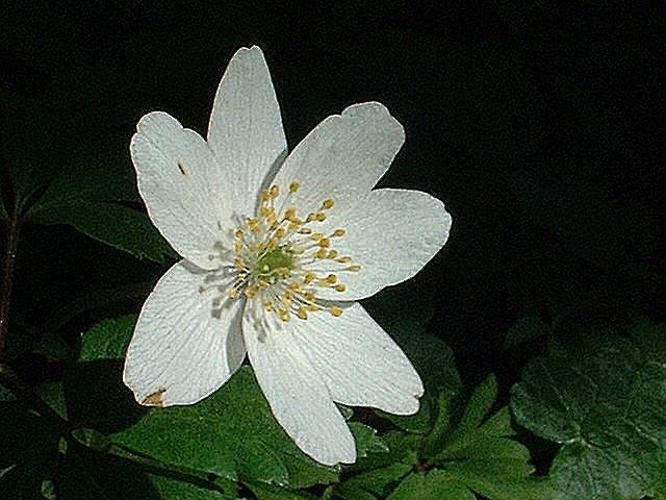
Flower: Windflower